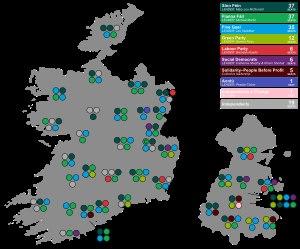
Les élections législatives irlandaises de 2020 ont lieu le 8 février 2020 afin d'élire les membres du Dáil Éireann, la chambre basse du parlement irlandais, l'Oireachtas.